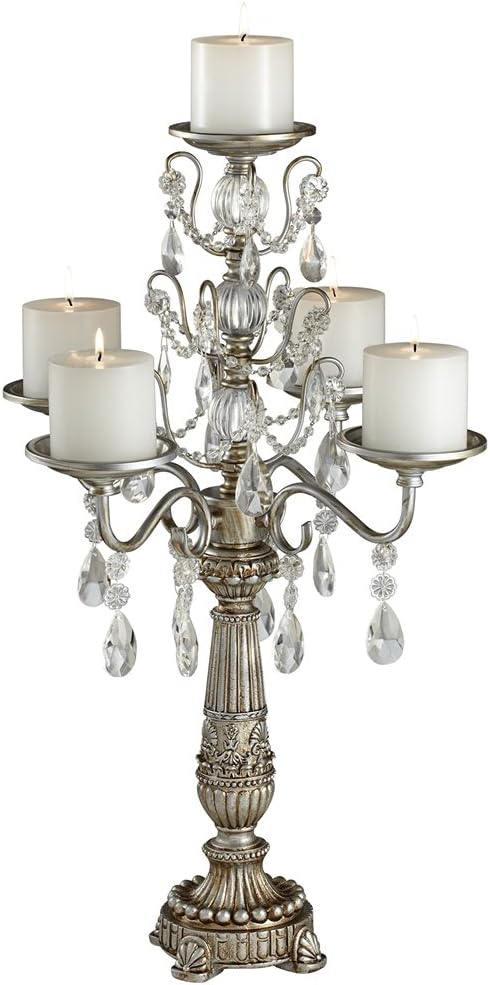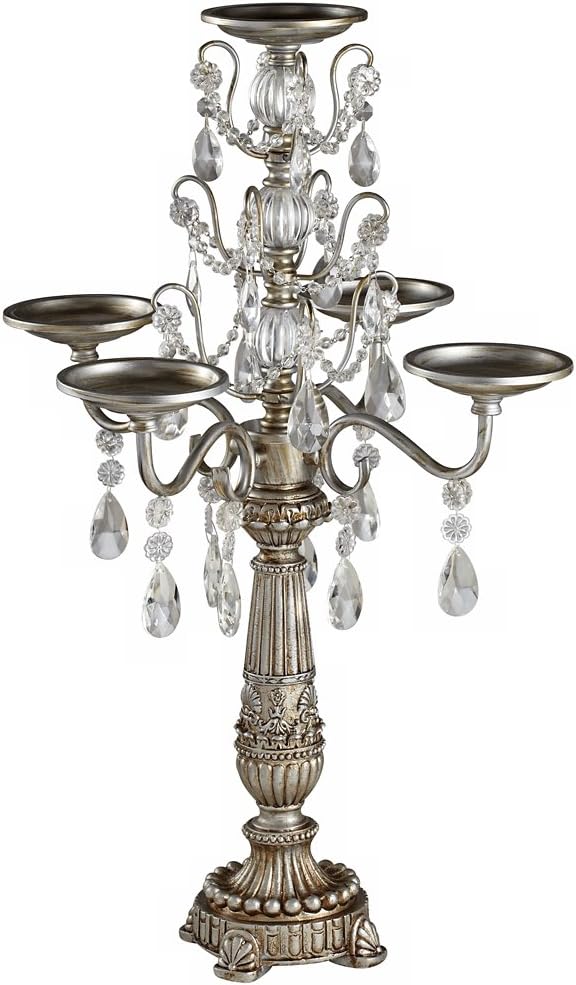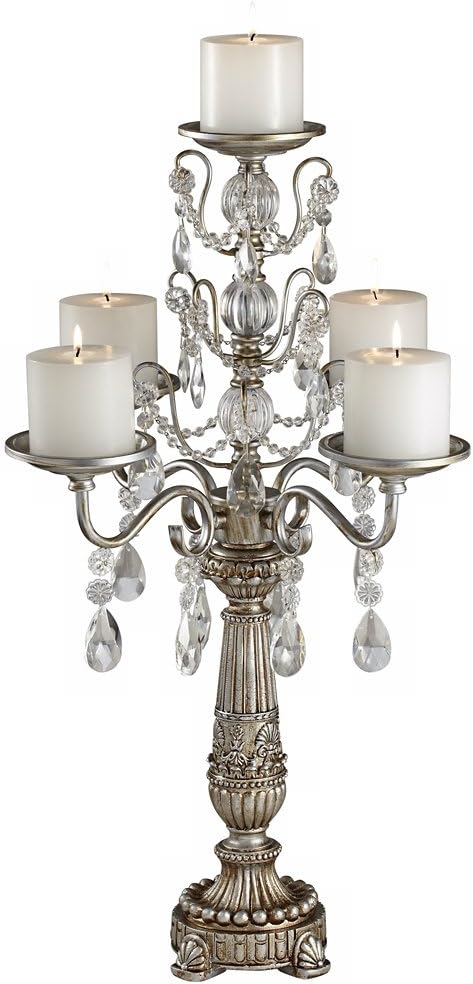
Piedmont 5-Light Antique Silver Candelabra Candle Holder
Category: Amazon Home
This sophisticated 5-light candelabra candleholder from the Piedmont collection features exquisite base detail in a handsome antique silver finish. Crystal clear drops add extra sparkle. Traditional candleholder. Resin construction. Antique silver finish. Clear faceted drop detailing. Holds up to five 3" pillar candles (not included). 25" high. 16 1/2" wide.
Features: Traditional candleholder. | Resin construction. | Antique silver finish. | Clear faceted drop detailing. | Holds up to five 3" pillar candles (not included).